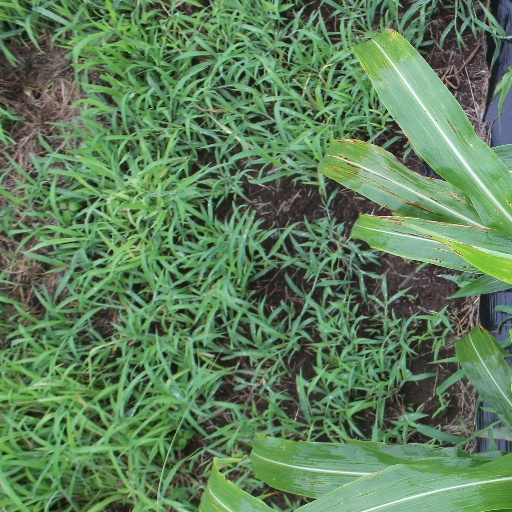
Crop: sorghum